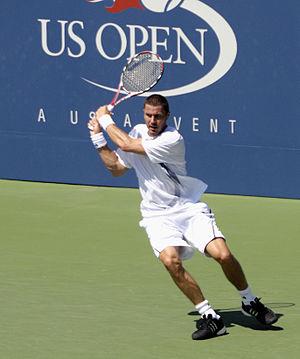
Marat Moubinovitch Safin, né le 27 janvier 1980 à Moscou, est un joueur de tennis et homme politique russe.